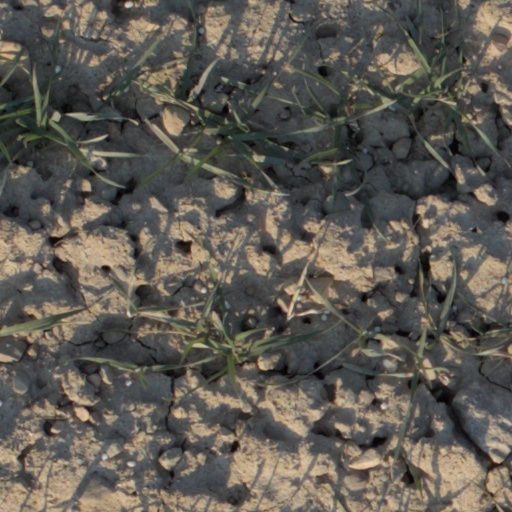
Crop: wheat